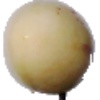
Label: Pepino 1